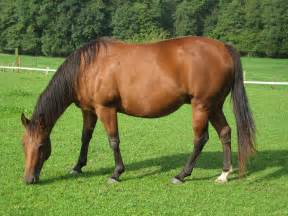
Label: horse